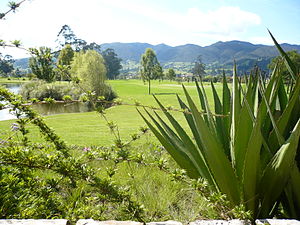
Bogotásletten
Bogotásletten i udkanten af Bogotá
Bogotásletta er en slette i centrum af Colombia. Den udgør den sydligste del af Den cundiboyacanske højslette, og befinder sig gennemsnitligt 2600 meters over havet. Den er opkaldt efter landets hovedstad Bogotá, som ligger på sletten.